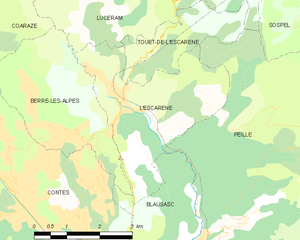
Carte des communes françaises: L'Escarène